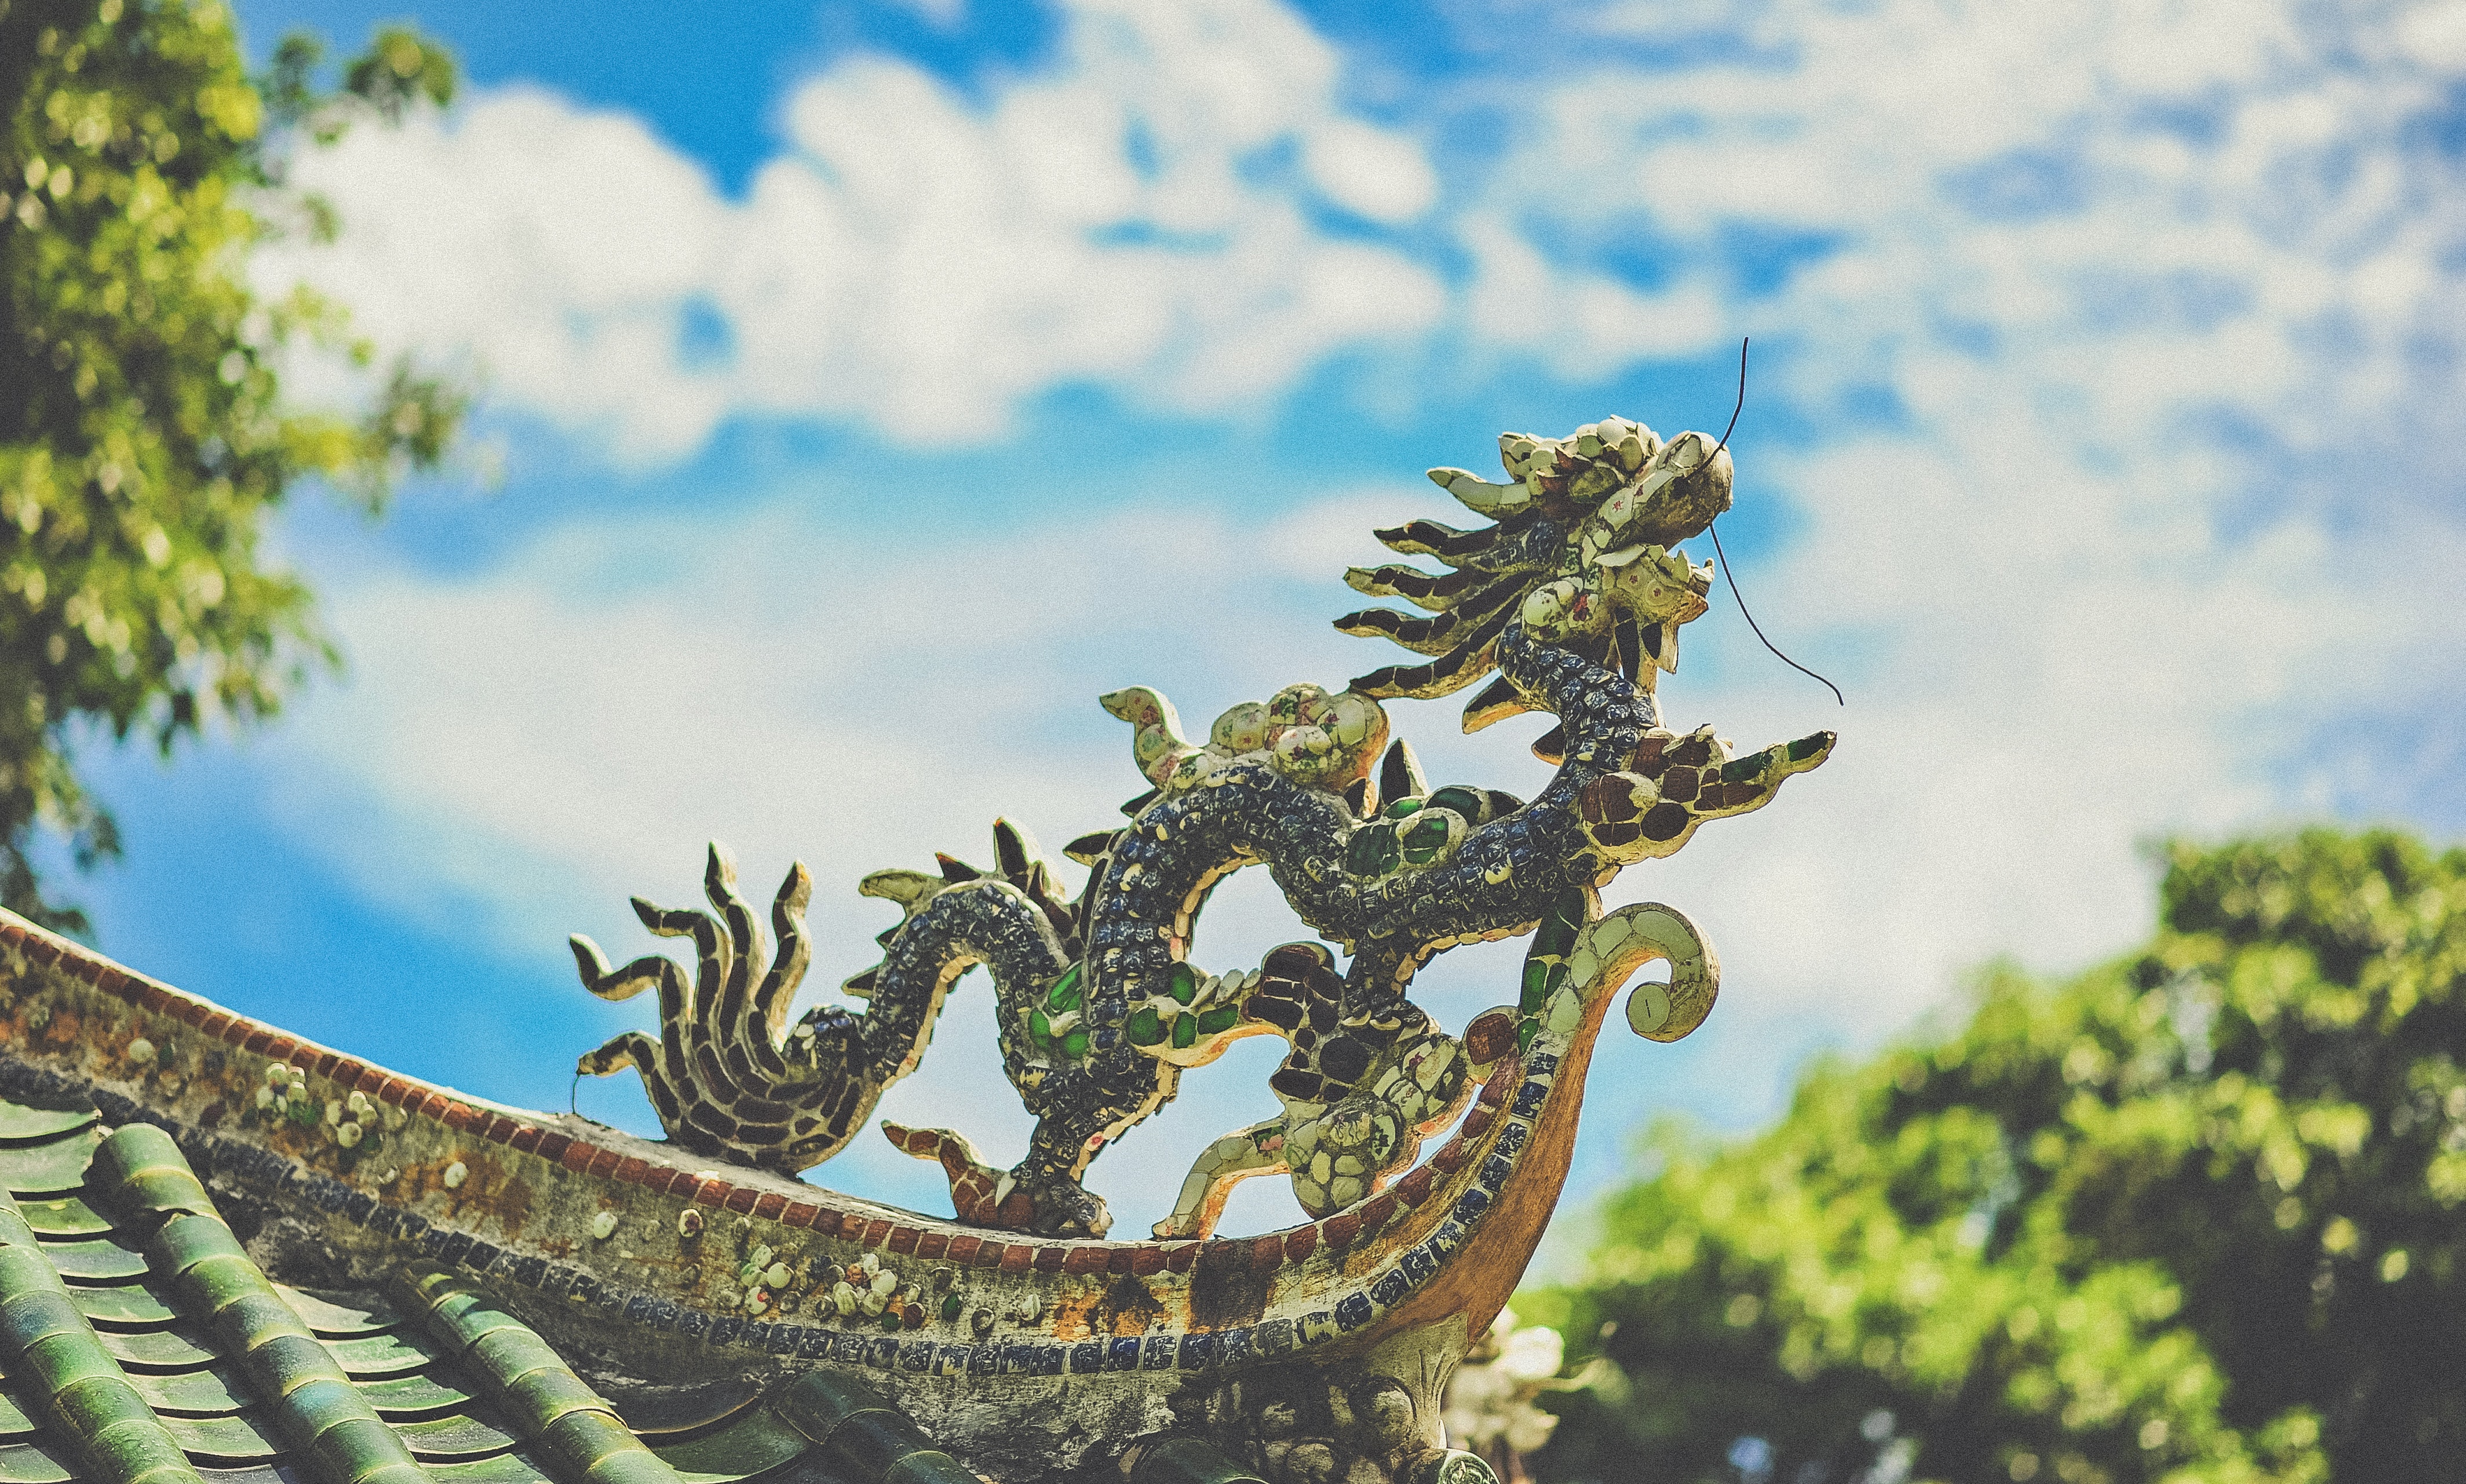
vegetation, sky, dragon, botany, tree, architecture, photography, plant, fictional character, tourism